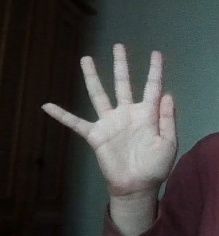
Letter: sheen